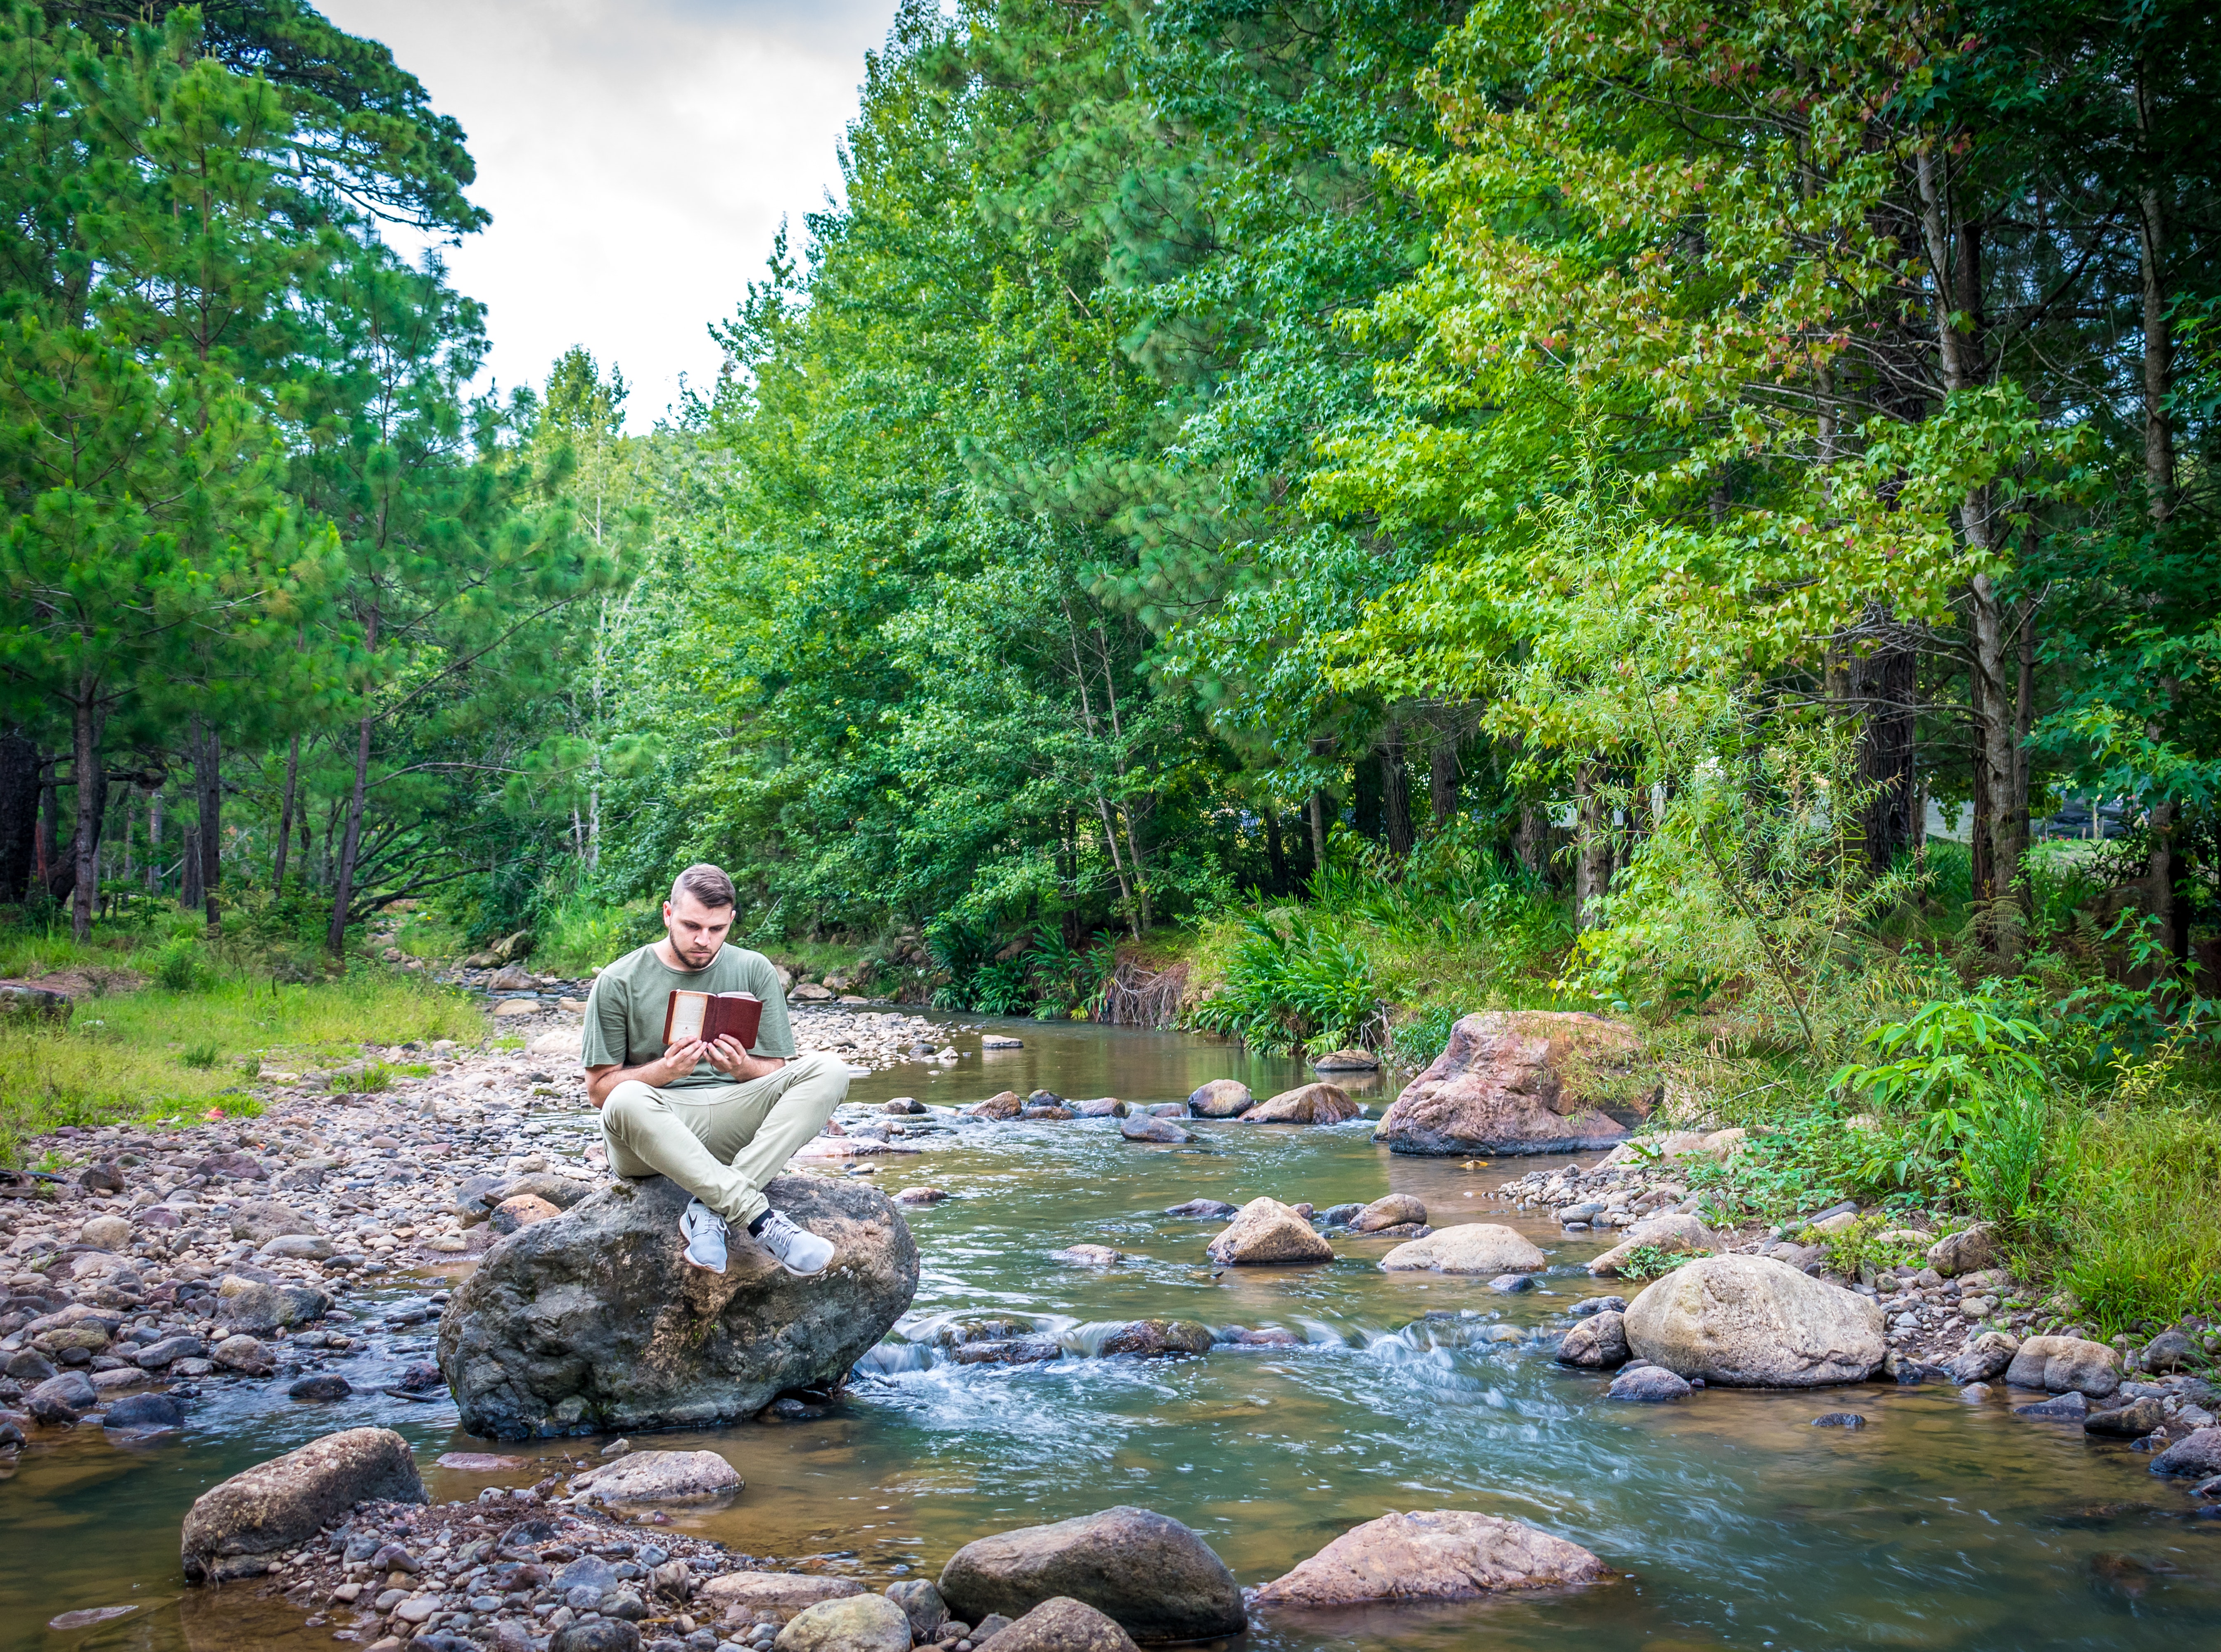
stream, nature, water, body of water, nature reserve, watercourse, wilderness, creek, river, vegetation, tree, water resources, riparian zone, plant, bank, rock, old growth forest, biome, forest, jungle, stream bed, rainforest, tributary, arroyo, landscape, woodland, water feature, state park